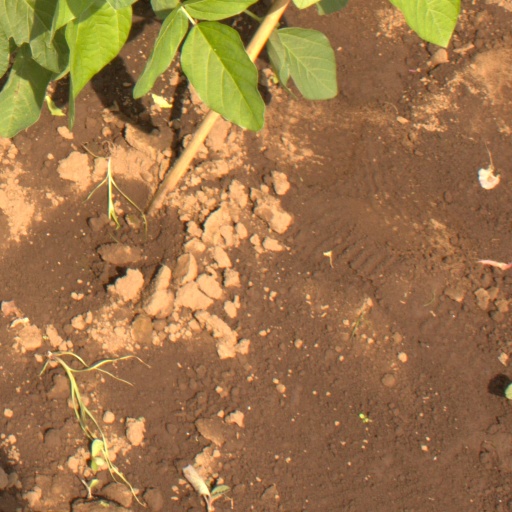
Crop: soybean